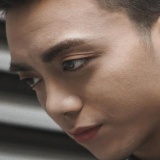
ca sĩ Soobin Hoàng Sơn